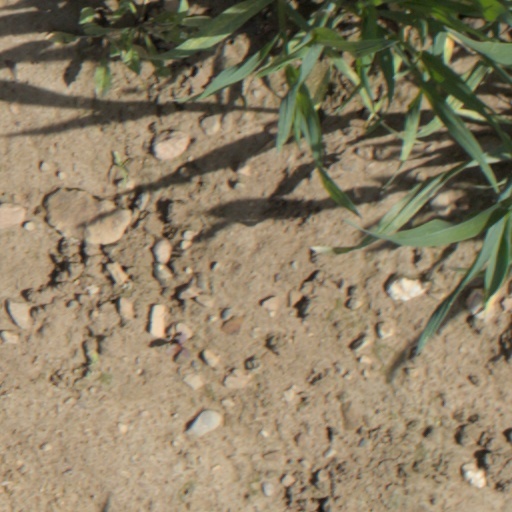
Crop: wheat